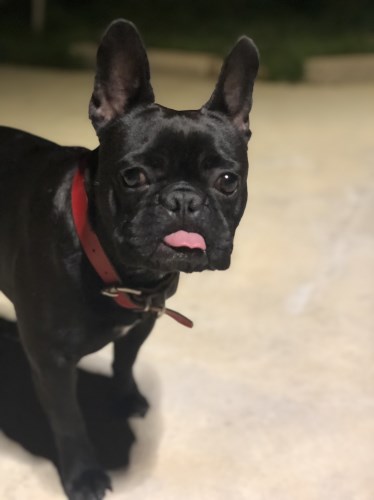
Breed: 1121-n000002-French_bulldog